Speaker of Toronto City Council

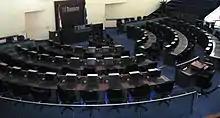
Toronto City Council chamber

The Speaker of Toronto City Council chairs meetings of Toronto City Council. With the written consent of the Mayor, the Speaker and a Deputy Speaker are elected by Toronto City Council from among its members.